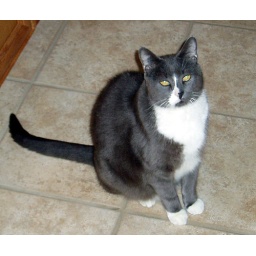
Rescued kitty in new home